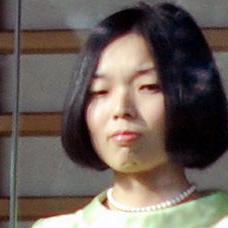
Age: 30